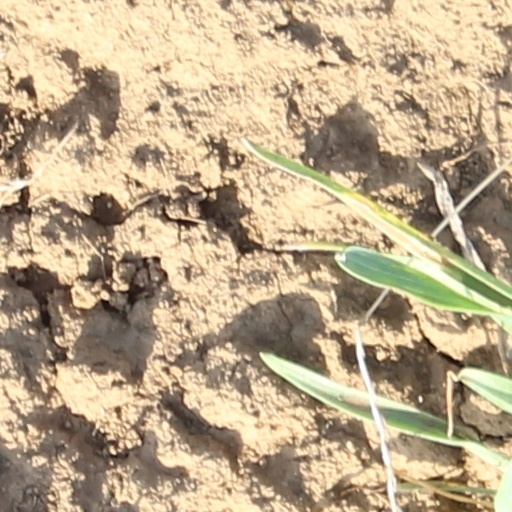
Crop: wheat